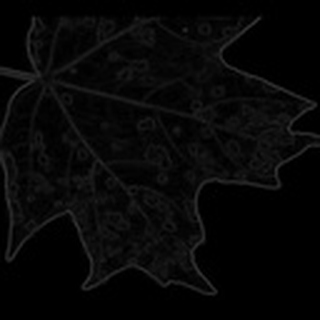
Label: cotton_target_spot